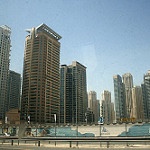
Label: buildings